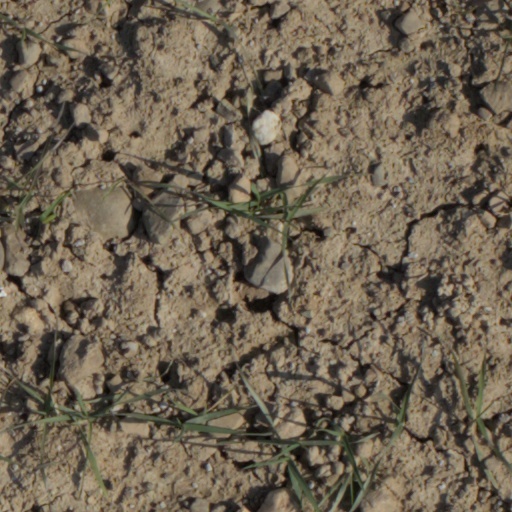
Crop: wheat